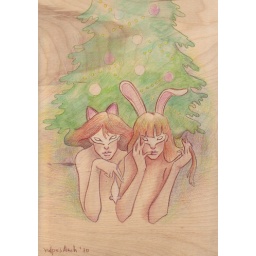
It is drawn by water colour pencils on a tree